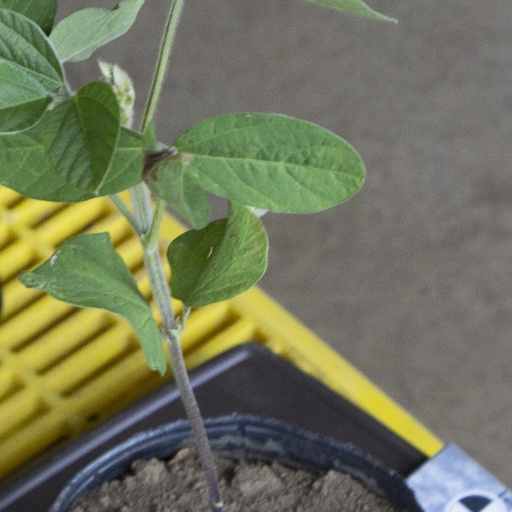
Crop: soybean